Walter Bartel

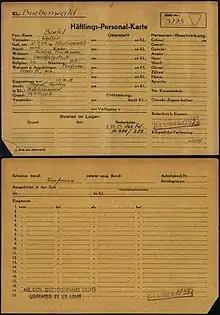
Registration card of Walter Bartel as a prisoner at Buchenwald Nazi Concentration Camp

Walter Bartel (15 September 1904 – 16 January 1992) was a German communist resistance fighter, historian and educator